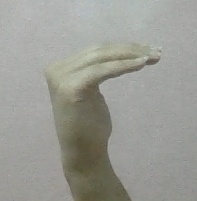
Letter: haa